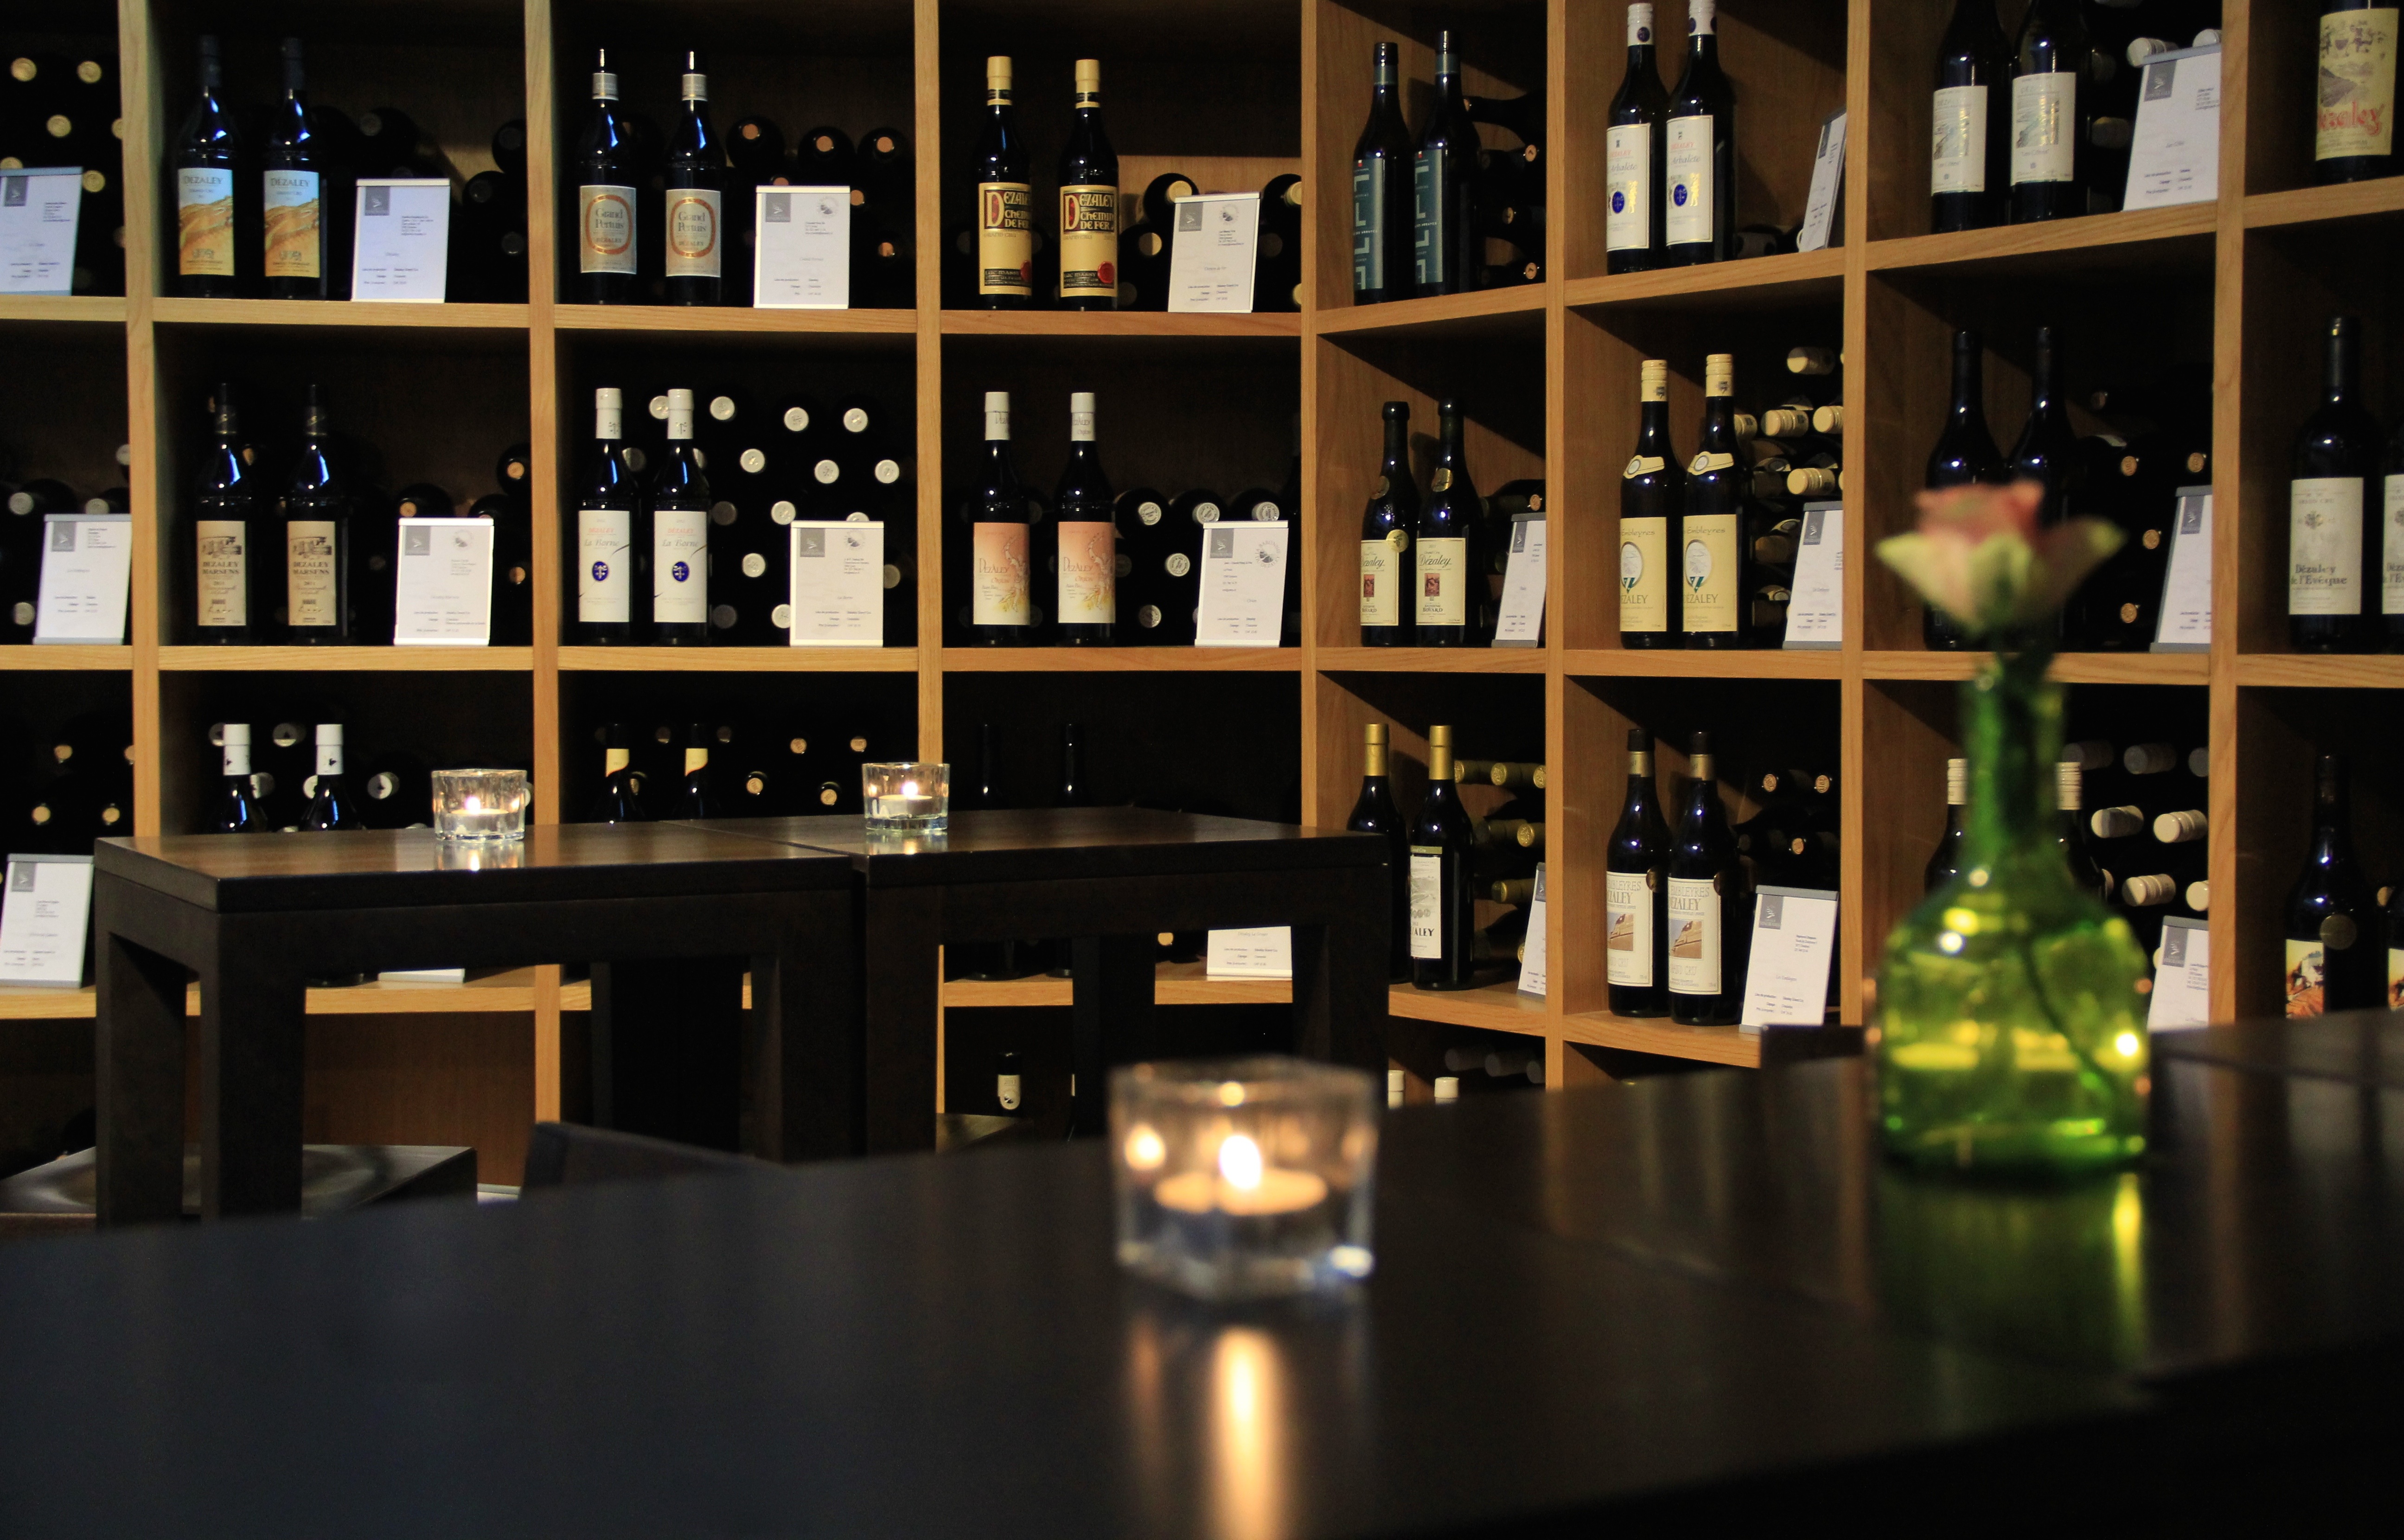
wine, bar, shelf, bottle, red wine, wine bottle, storage, interior design, design, cellar, wines, wine rack, wine storage, wine sale, wine bottle range, vinorama